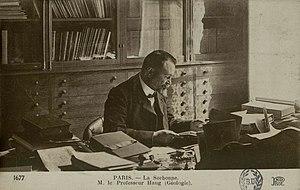
Carte postale
Gustave Émile Haug, né le 19 juin 1861 à Drusenheim et mort le 28 août 1927 à Niederbronn, est un géologue et paléontologue français connu pour ses contributions à la théorie des géosynclinaux.